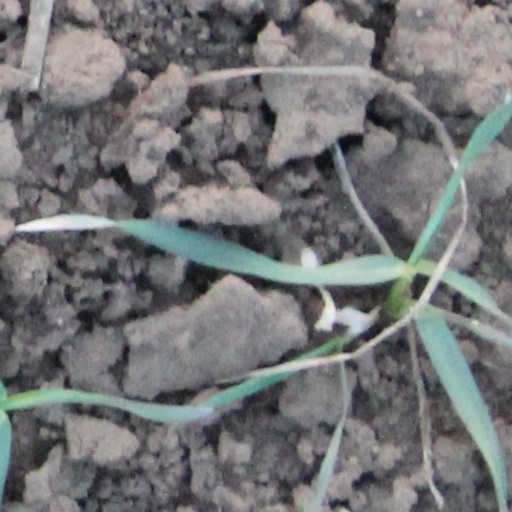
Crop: wheat